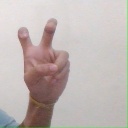
अक्षर: ई